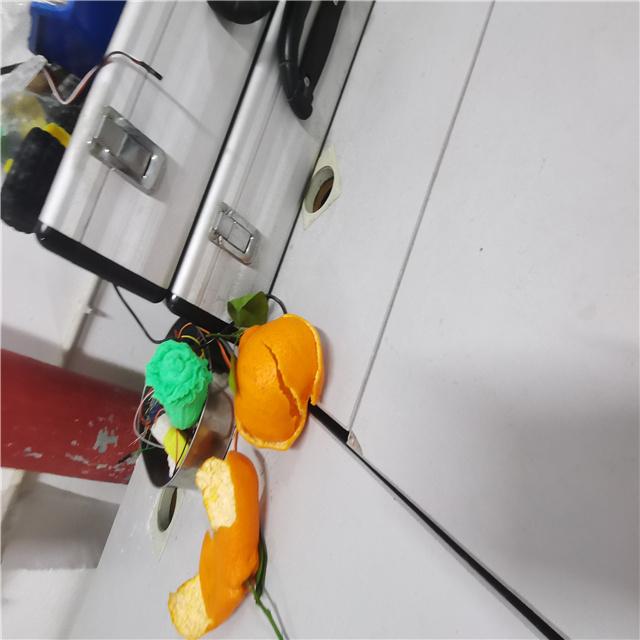
Label: peels